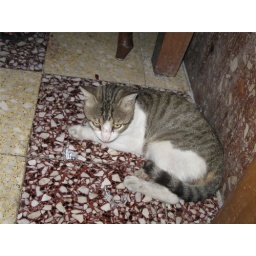
This cat is under your table, poaching your table scraps.